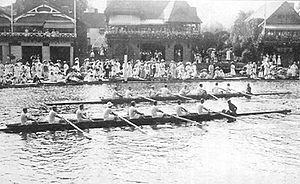
Roning under sommer-OL 1908
Storbritannien mod Ungarn i otter med styrmand
Roning var med på det olympiske program for tredje gang ved 1908 i London. Der blev konkurreret i fire rodiscipliner – en færre end ved legene i St. Louis fire år tidligere. Otte nationer var repræsenteret, Norge og Ungarn var med for første gang. Roningen blev gennemført på floden Themsen i London, og det var kun for mænd.